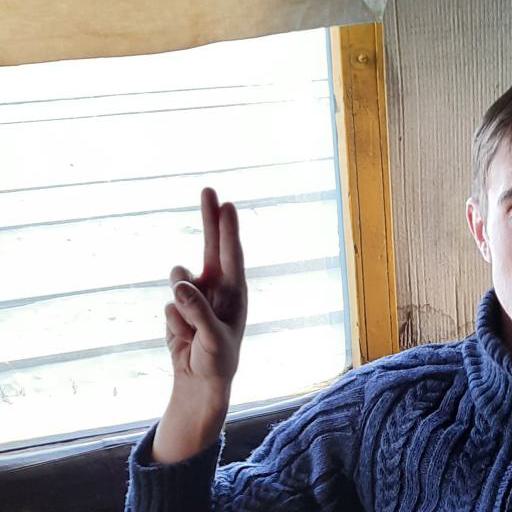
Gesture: two_up